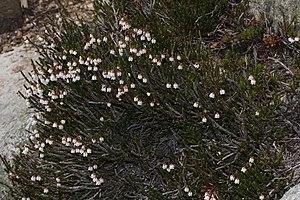
Cassiope mertensiana est une espèce de bruyère du genre Cassiope appartenant à la famille des Ericaceae que l'on trouve en montagne, à l'ouest de l'Amérique du Nord, dans les étages subalpins de l'Alaska à la Californie. Cette espèce a d'abord été décrite comme Andromeda mertensiana par Bongard en 1832, avant que certaines espèces du genre Andromeda ne soit rangées dans le nouveau genre Cassiope par David Don en 1834, et que son frère George Don ne définisse cette espèce dans ce genre, la même année.